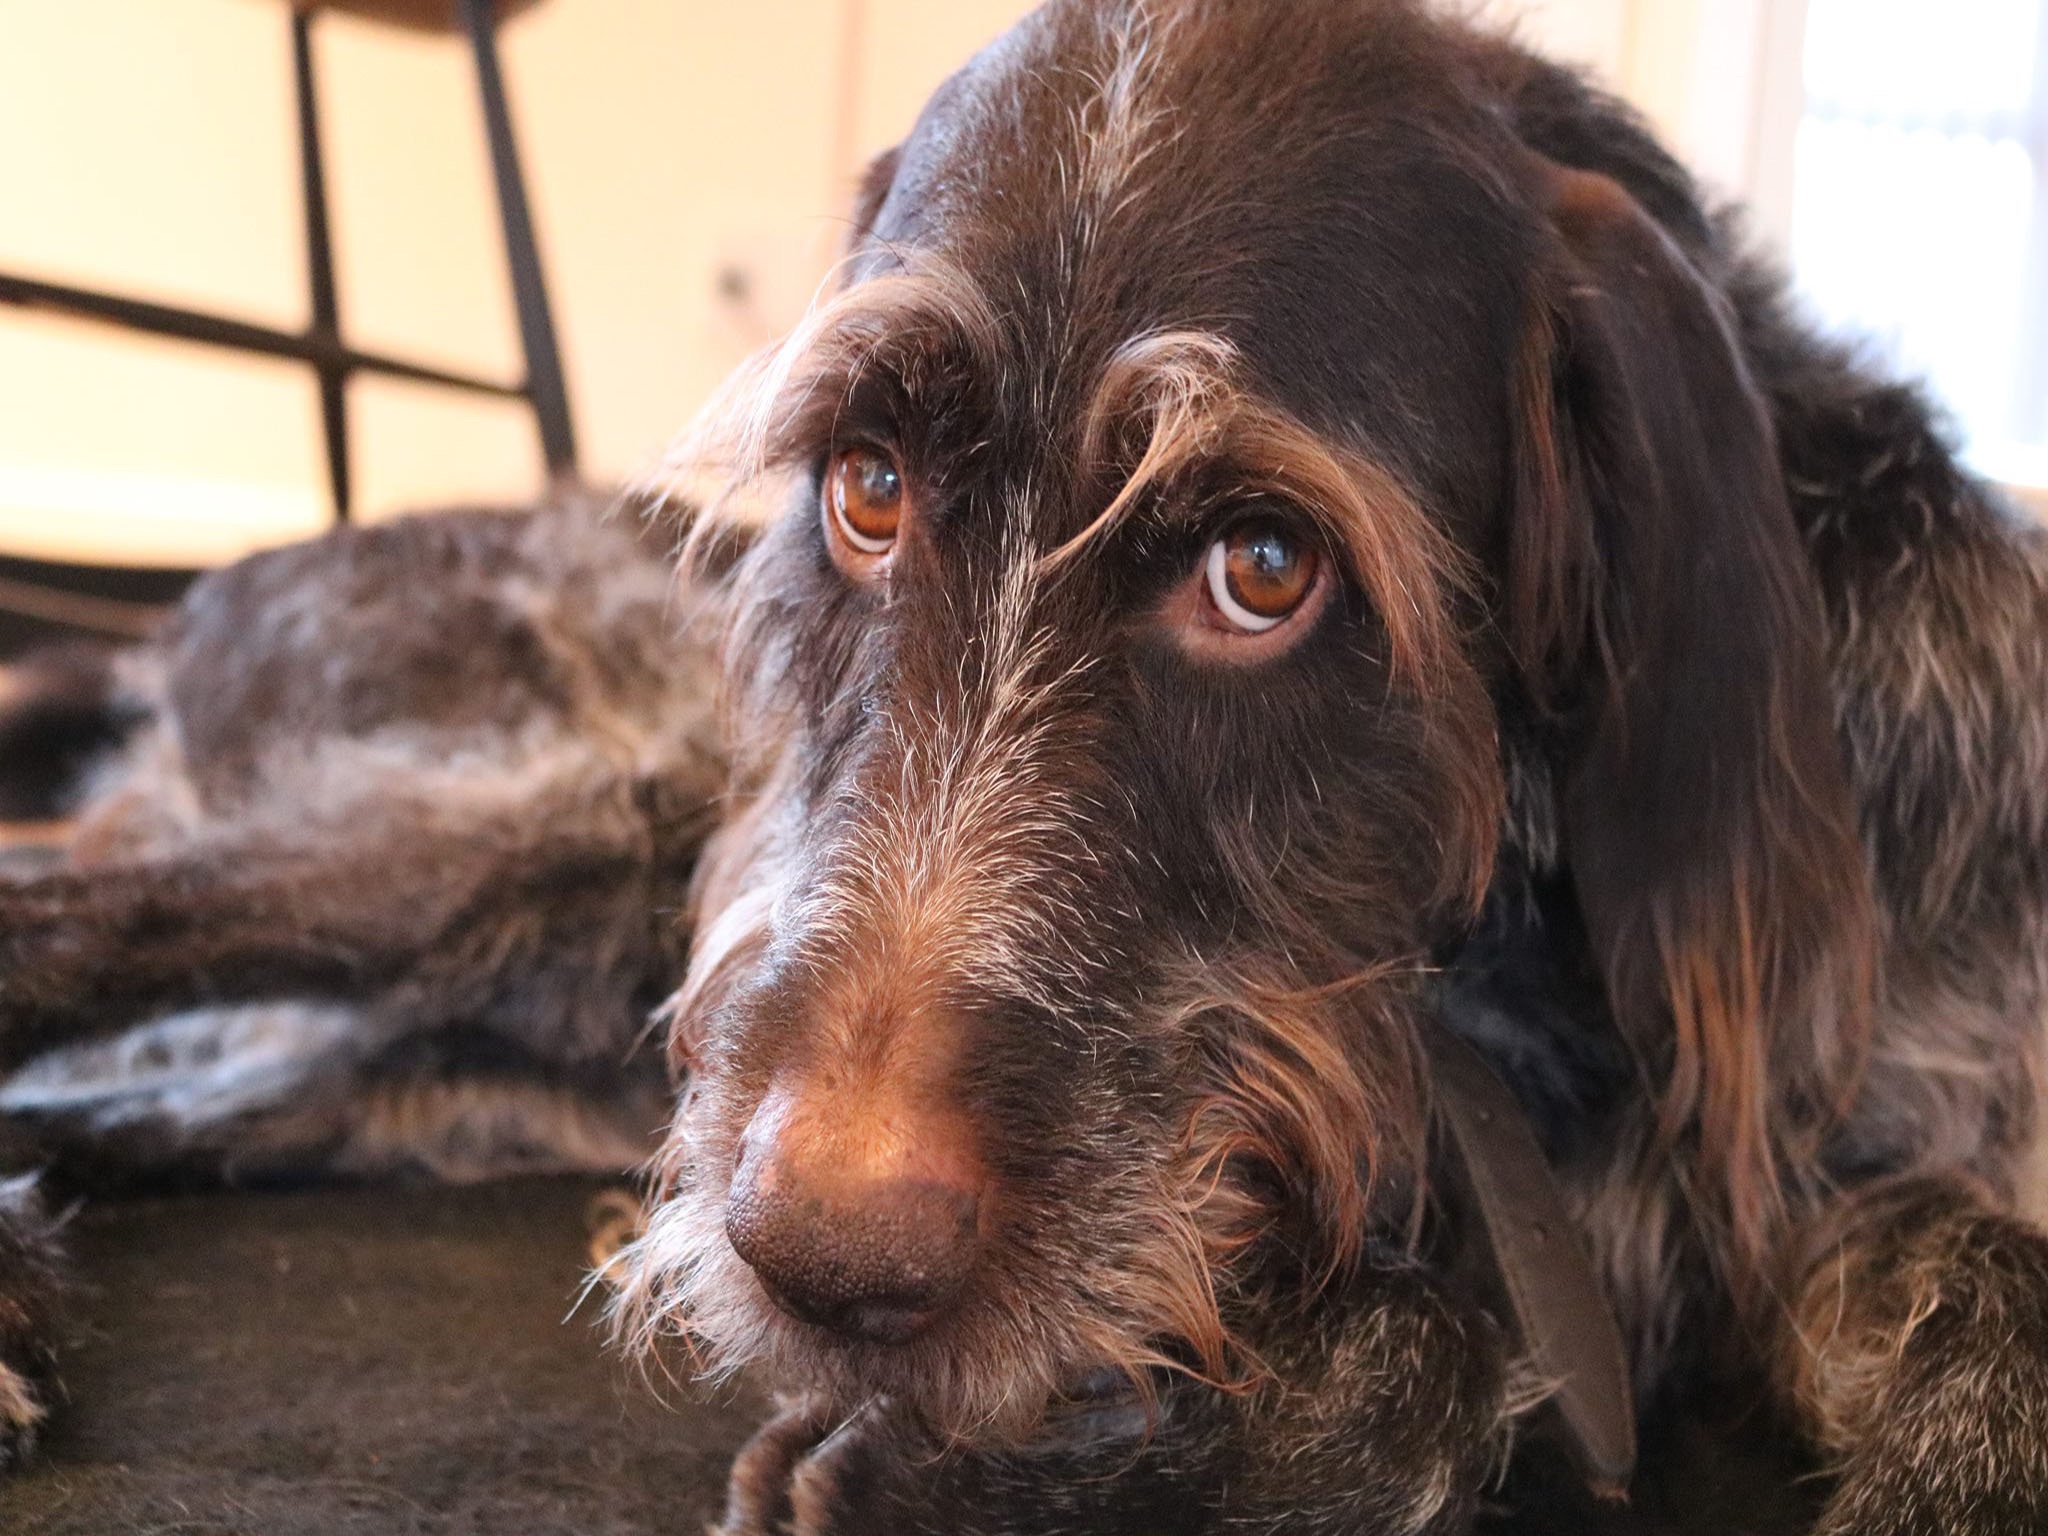
dog, mammal, spaniel, vertebrate, dog breed, setter, irish setter, dog like mammal, english cocker spaniel, boykin spaniel, russian spaniel, field spaniel, german spaniel, blue picardy spaniel, german wirehaired pointer, sussex spaniel